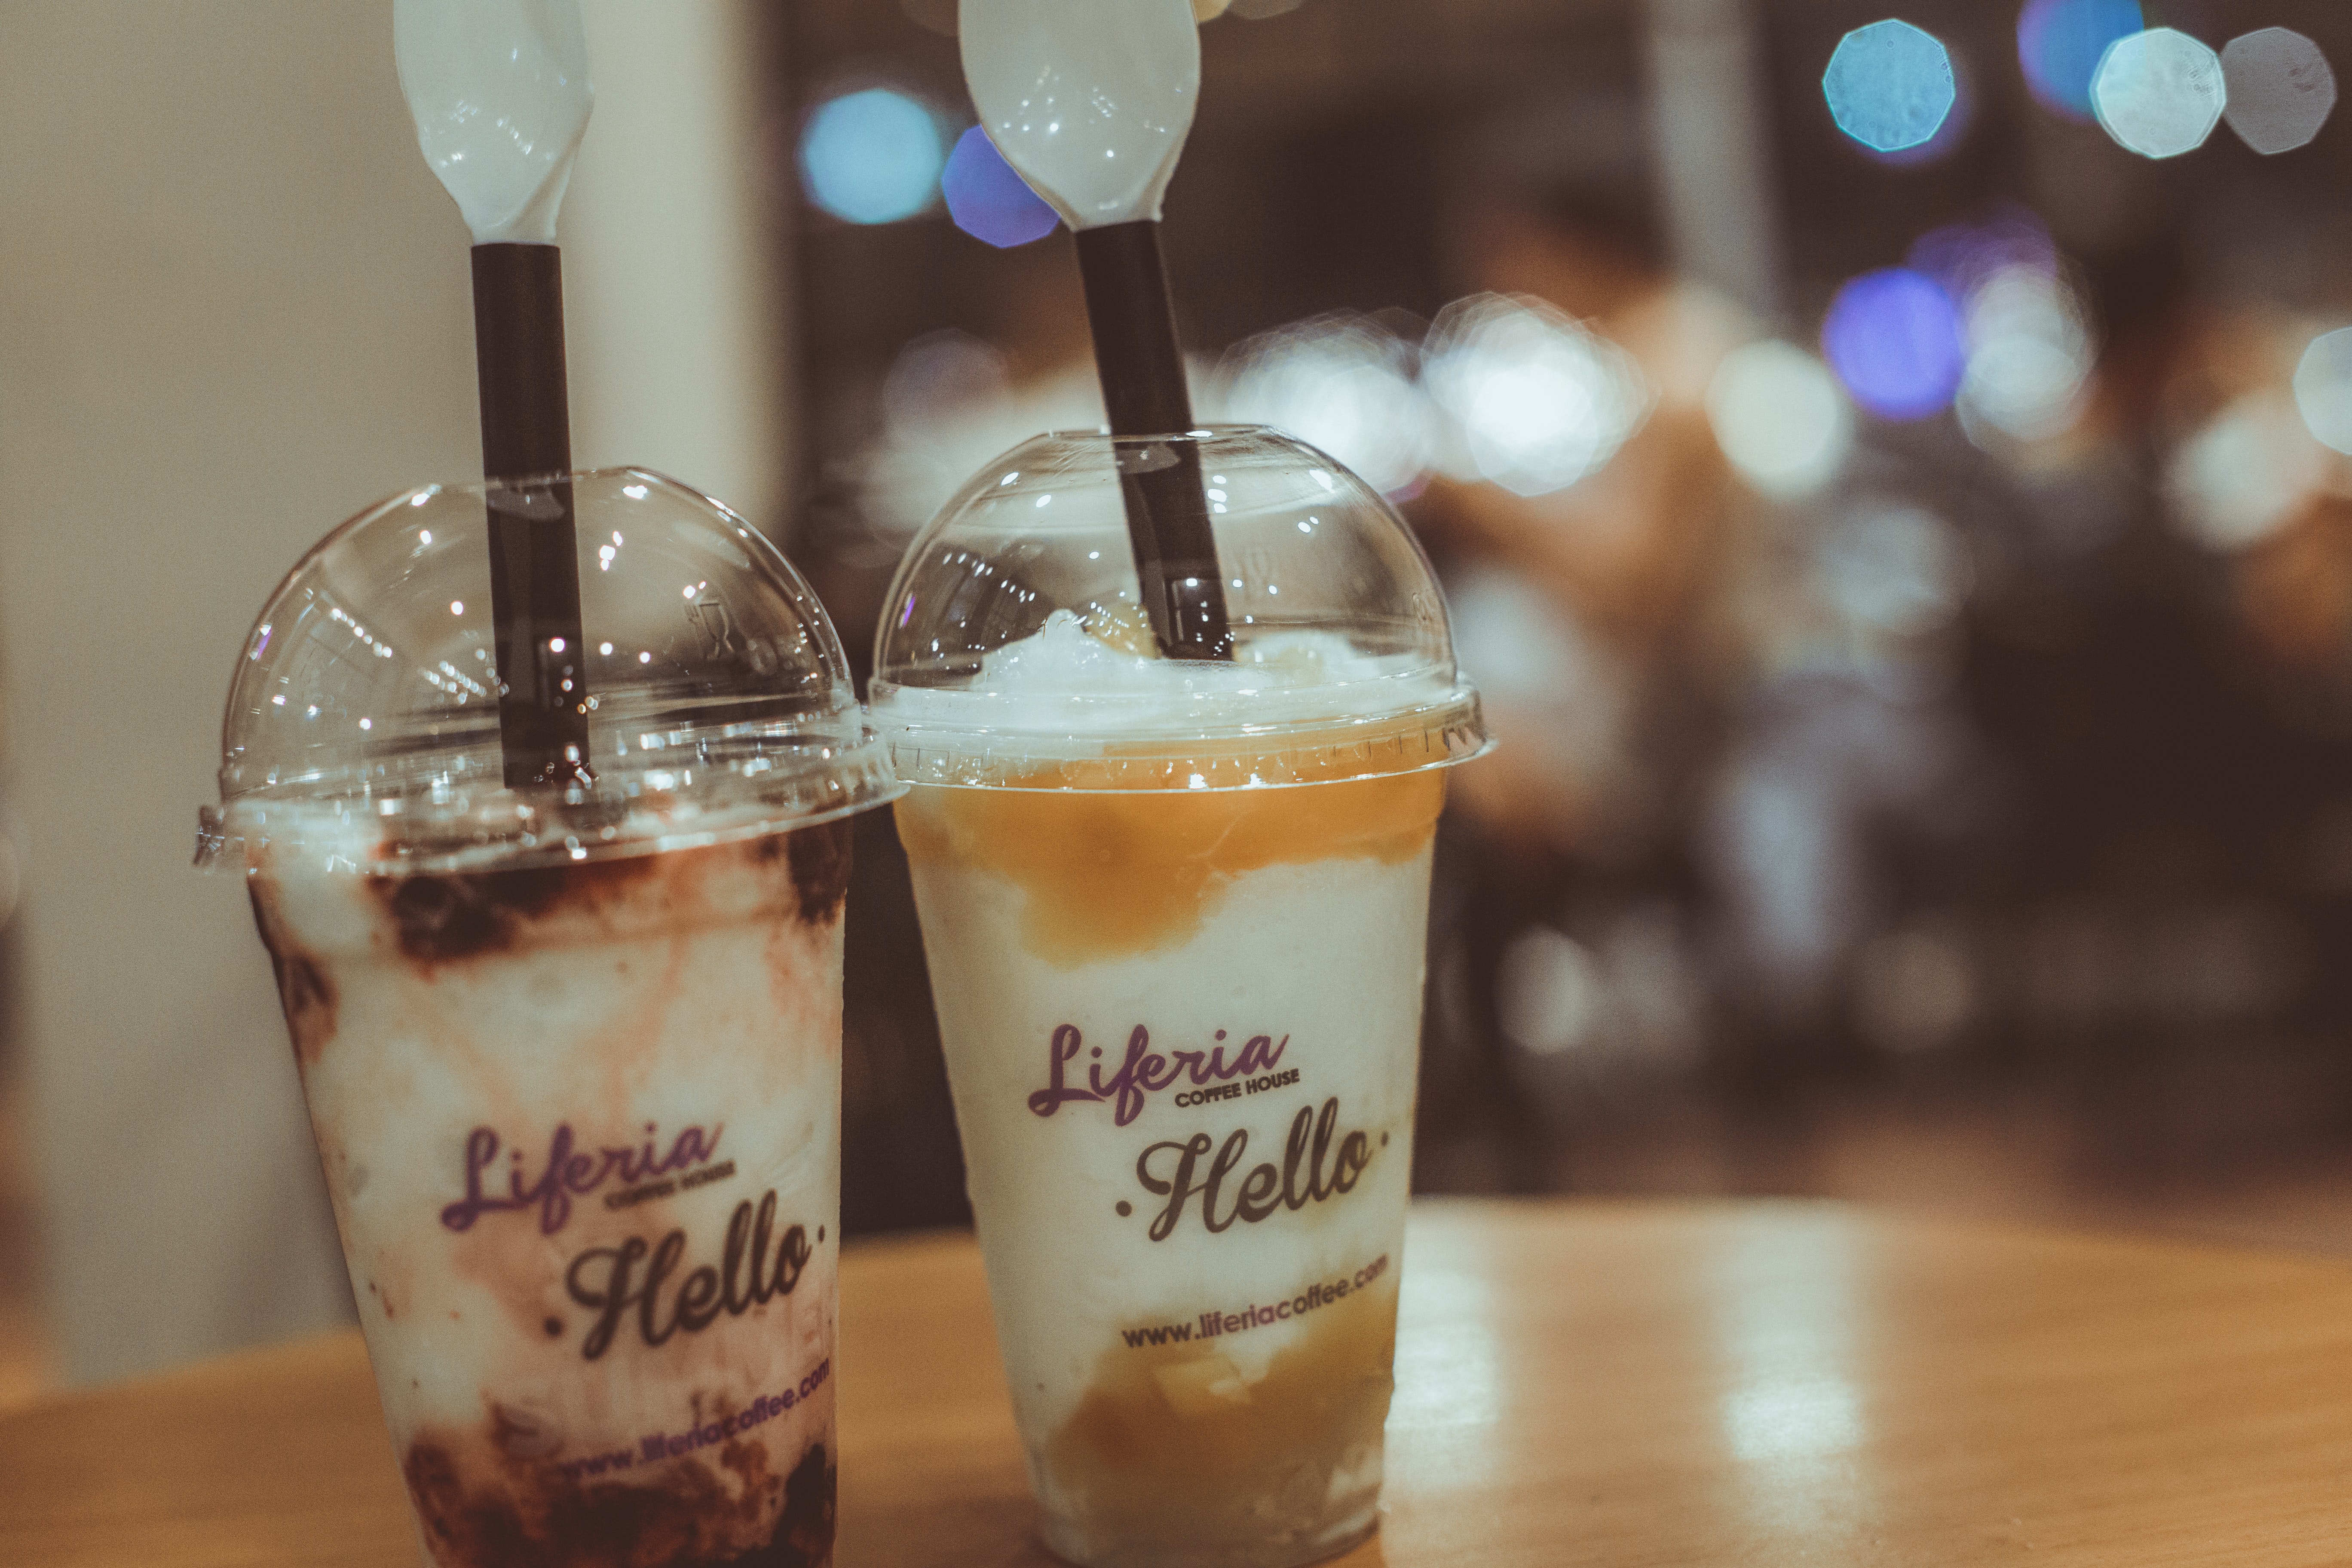
drink, food, frapp coffee, milkshake, cream, cuisine, ingredient, dessert, iced coffee